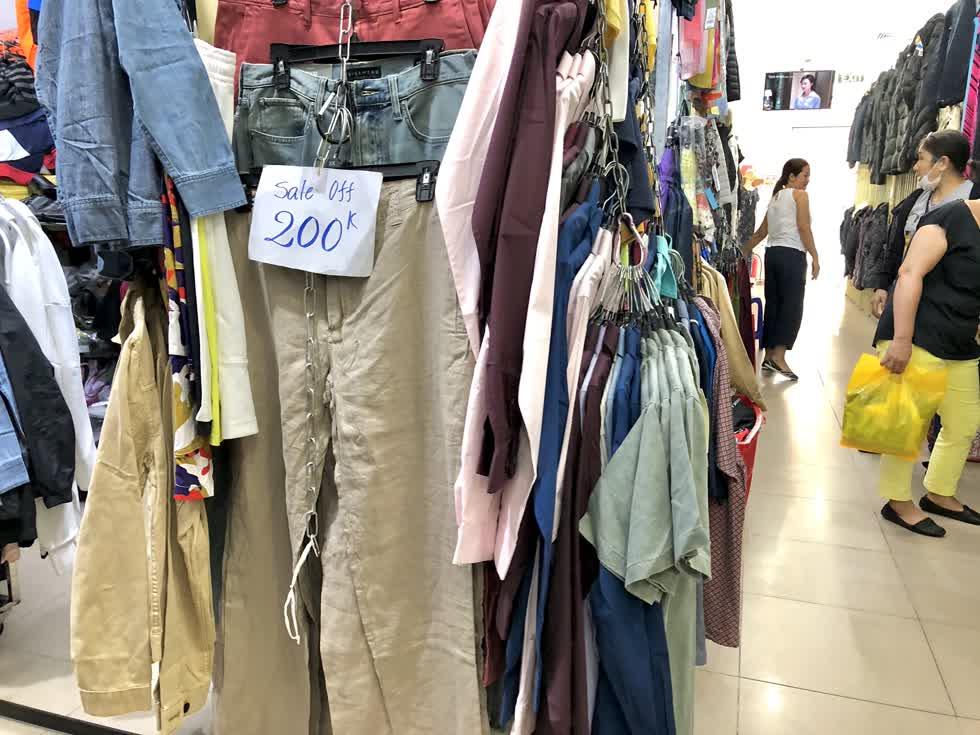
có một số người đang xuất hiện bên kệ hàng quần áo